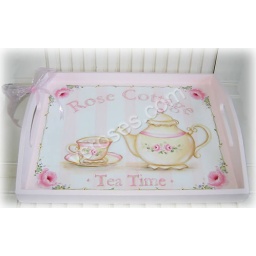
hp roses rose cottage cup saucer serving tray sign by vsroses